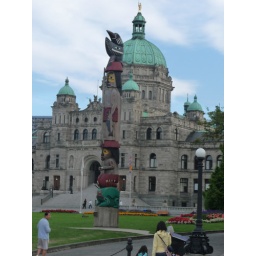
A totem pole in front of the parliment building in Victoria, BC